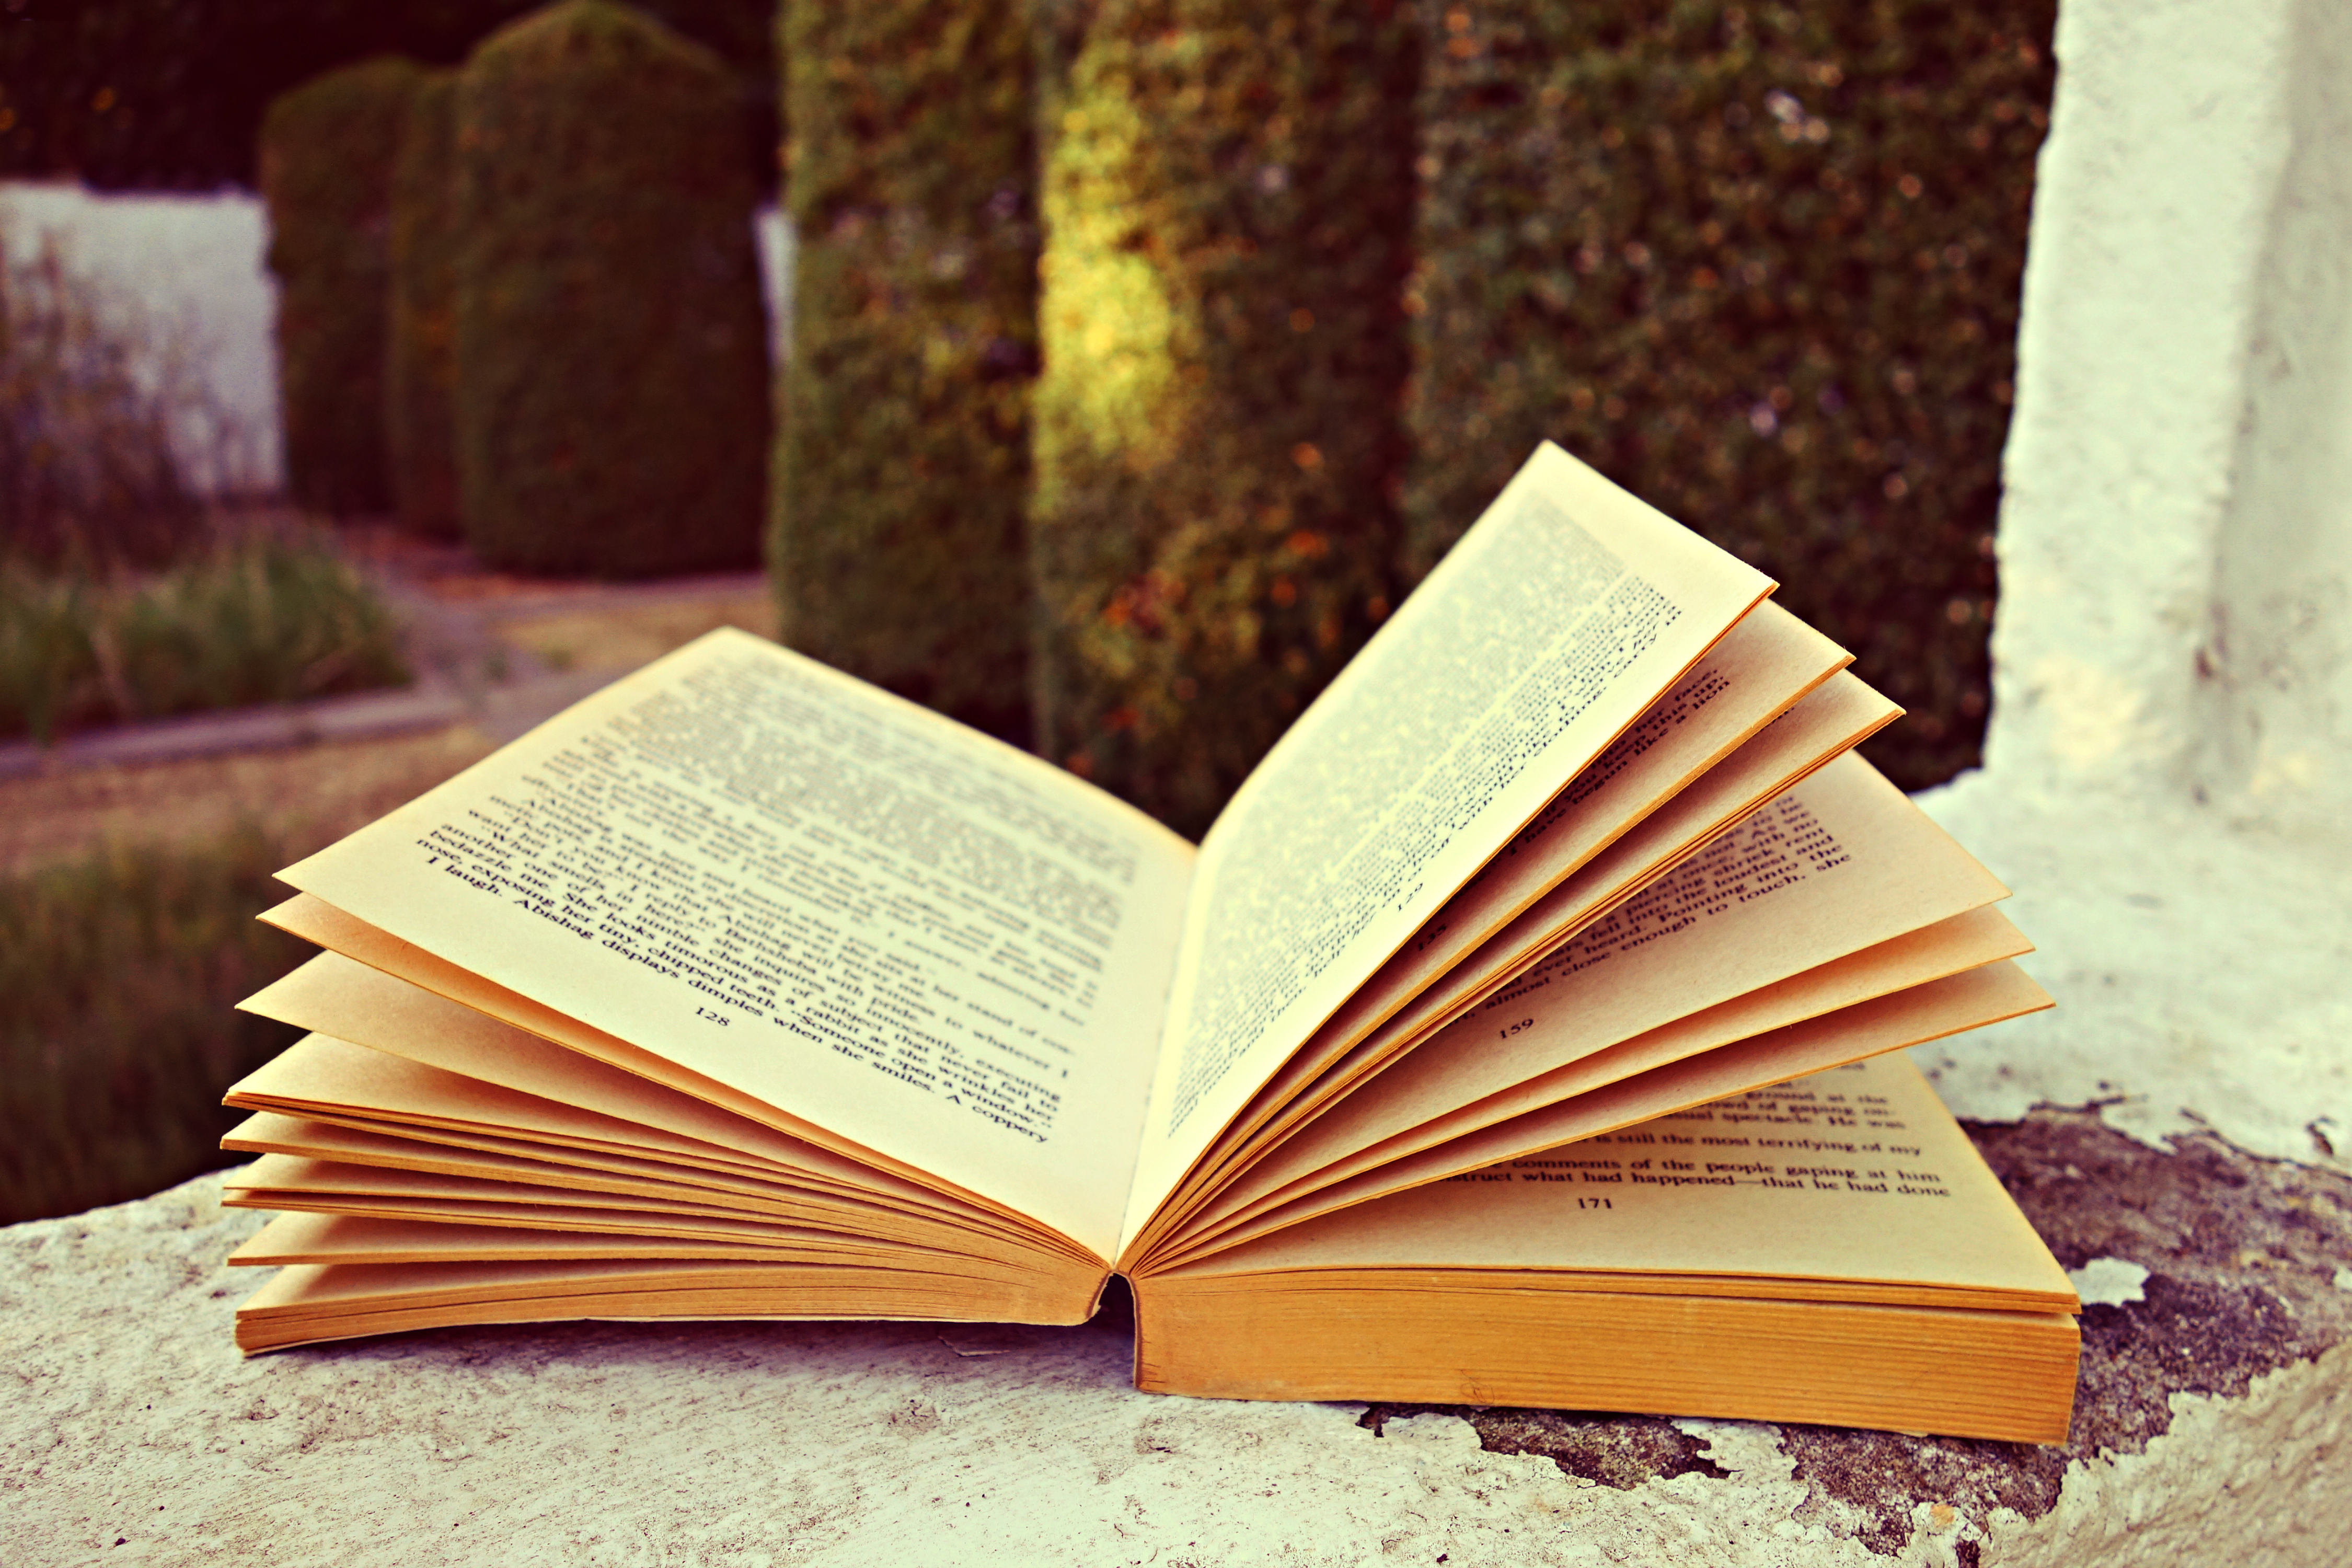
book, wood, textbook, brand, pages, papers, literature, text, letters, knowledge